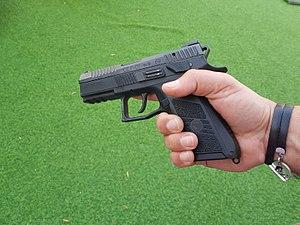
Le CZ P-09 est un pistolet semi-automatique fabriqué par Česká Zbrojovka. C'est une arme de conception moderne en polymère chambrée en 9x19mm et en .40 S&W produite depuis 2009.